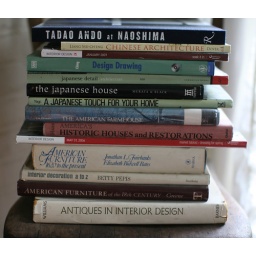
The chairs in my office have slowly become bookshelves...